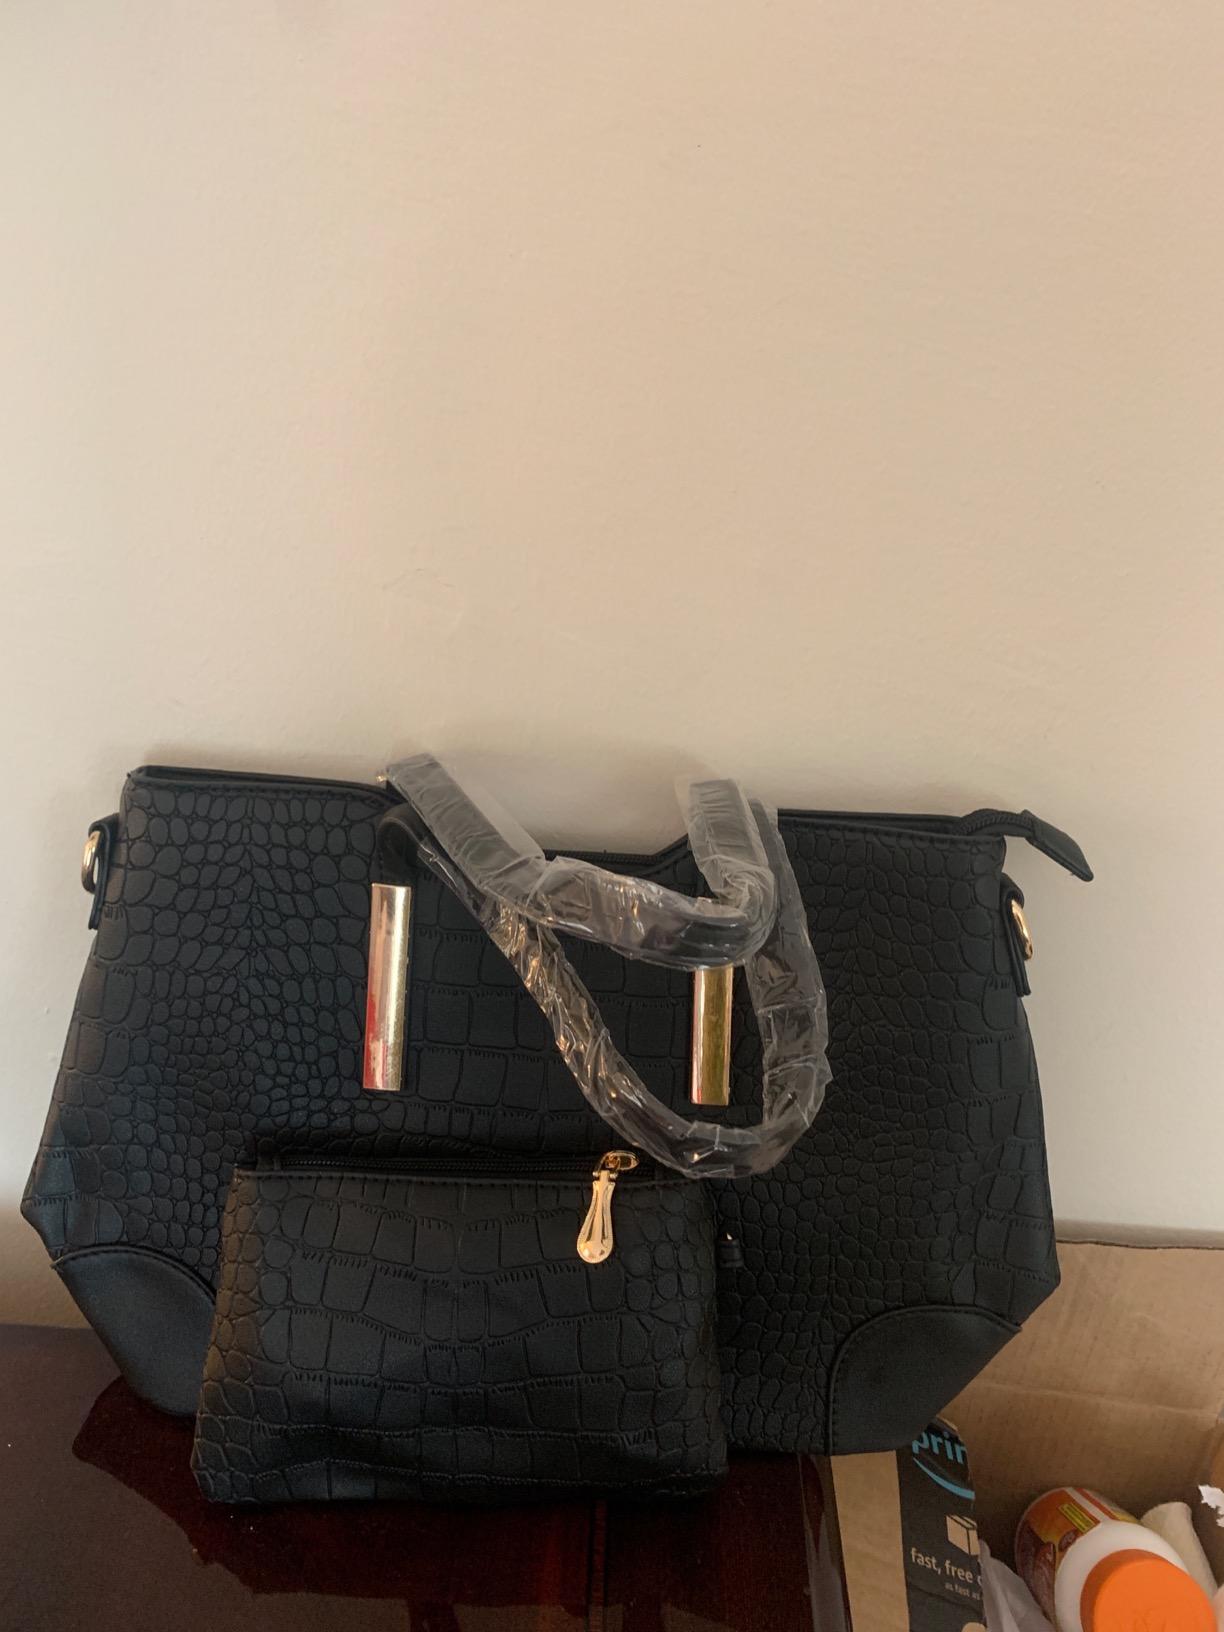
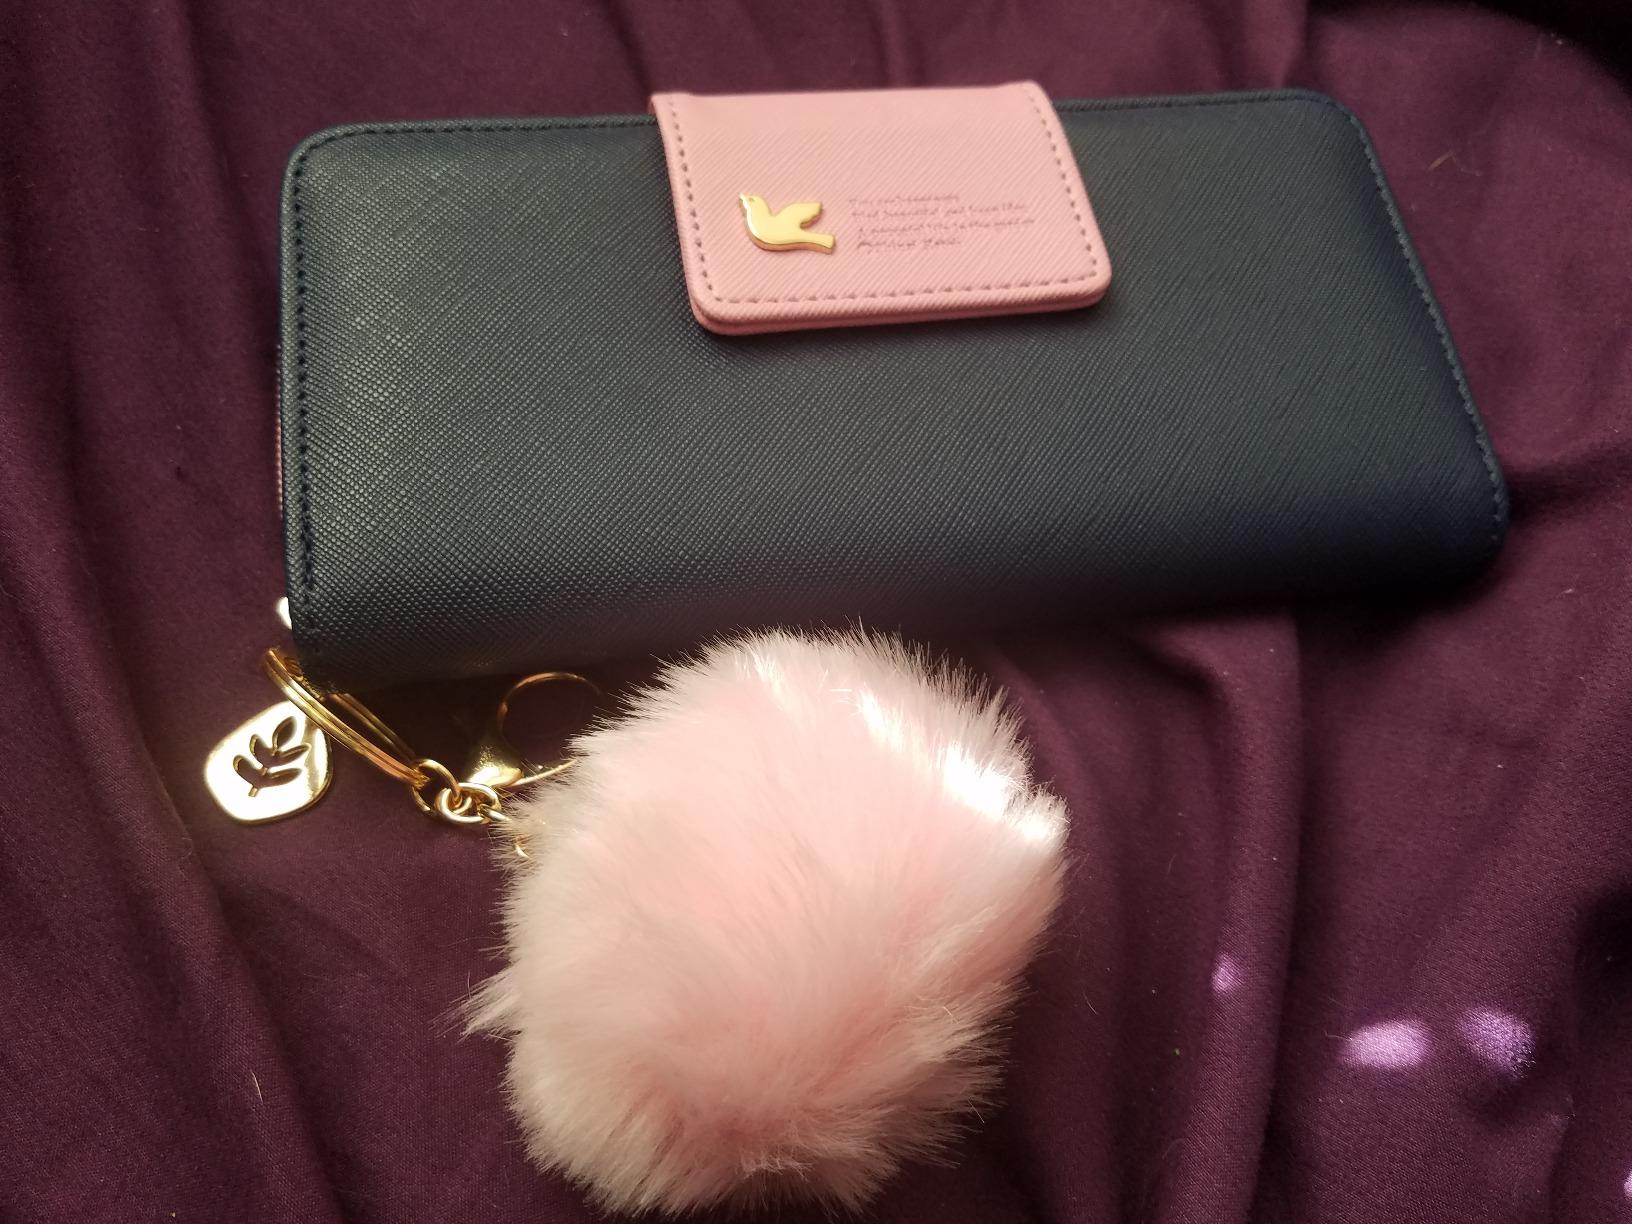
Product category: accessories_handbag
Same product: no